William Edward Robinson

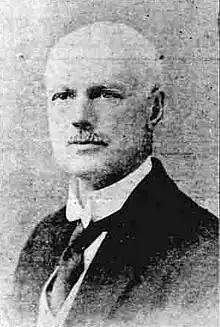
Robinson in 1917

William Edward Robinson (1863 – 10 May 1927) was an English merchant and Liberal Party politician.